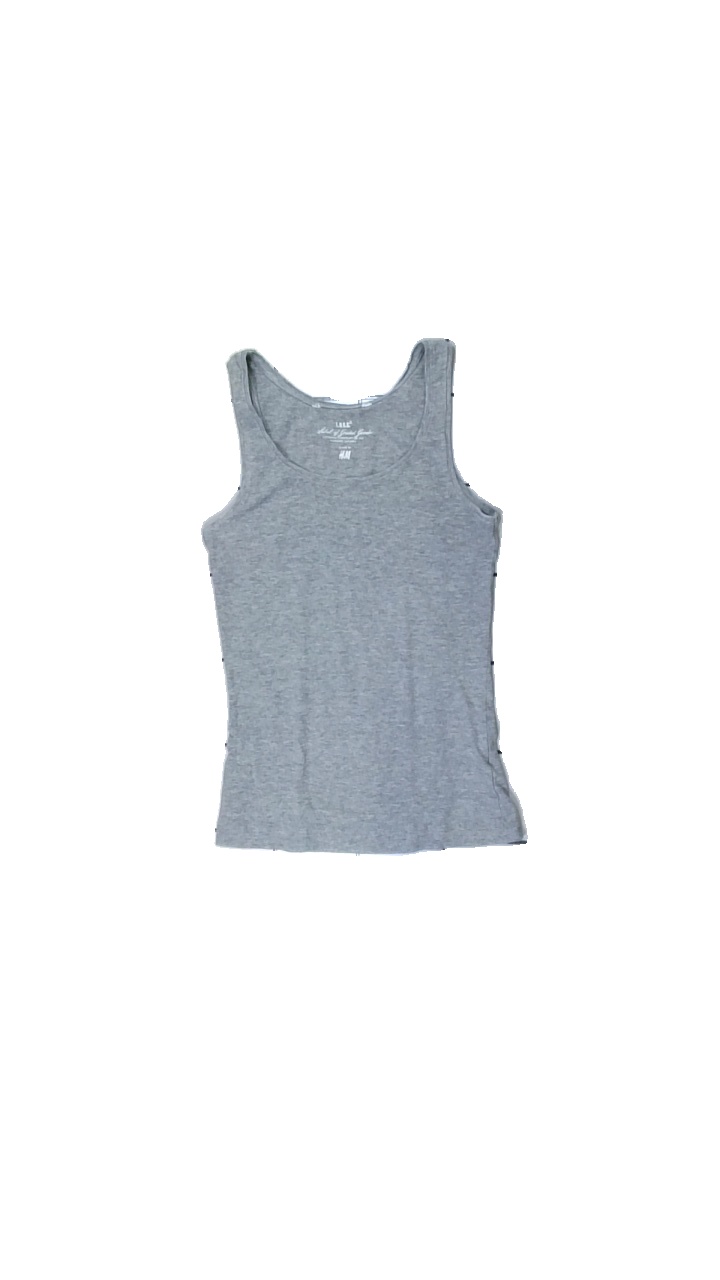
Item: Tank Top (Ladies)
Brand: Logg (h&m)
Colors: Grey
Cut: Regular
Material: unknown
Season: All
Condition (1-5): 4
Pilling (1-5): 4
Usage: Reuse
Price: <50